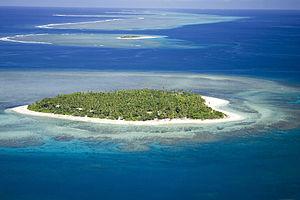
Cloudbreak est un spot de surf de l'océan Pacifique situé près de Tavarua, aux Fidji. C'est sur cette gauche que se disputent chaque année le Fiji Pro et le Fiji Women's Pro.
Tavarua est une île des Fidji, en forme de cœur. Sa superficie est d'environ 29 acres. L'île est située à proximité des principales iles des Fidji, Viti Levu, et est entourée par une barrière de corail.